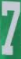
Number: 7